Paul Blaisdell

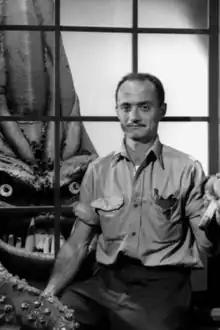

Paul Blaisdell (July 21, 1927 – July 10, 1983) was an American painter, sculptor and visual effects creator, best remembered for his work in science fiction and horror B movies of the 1950s.